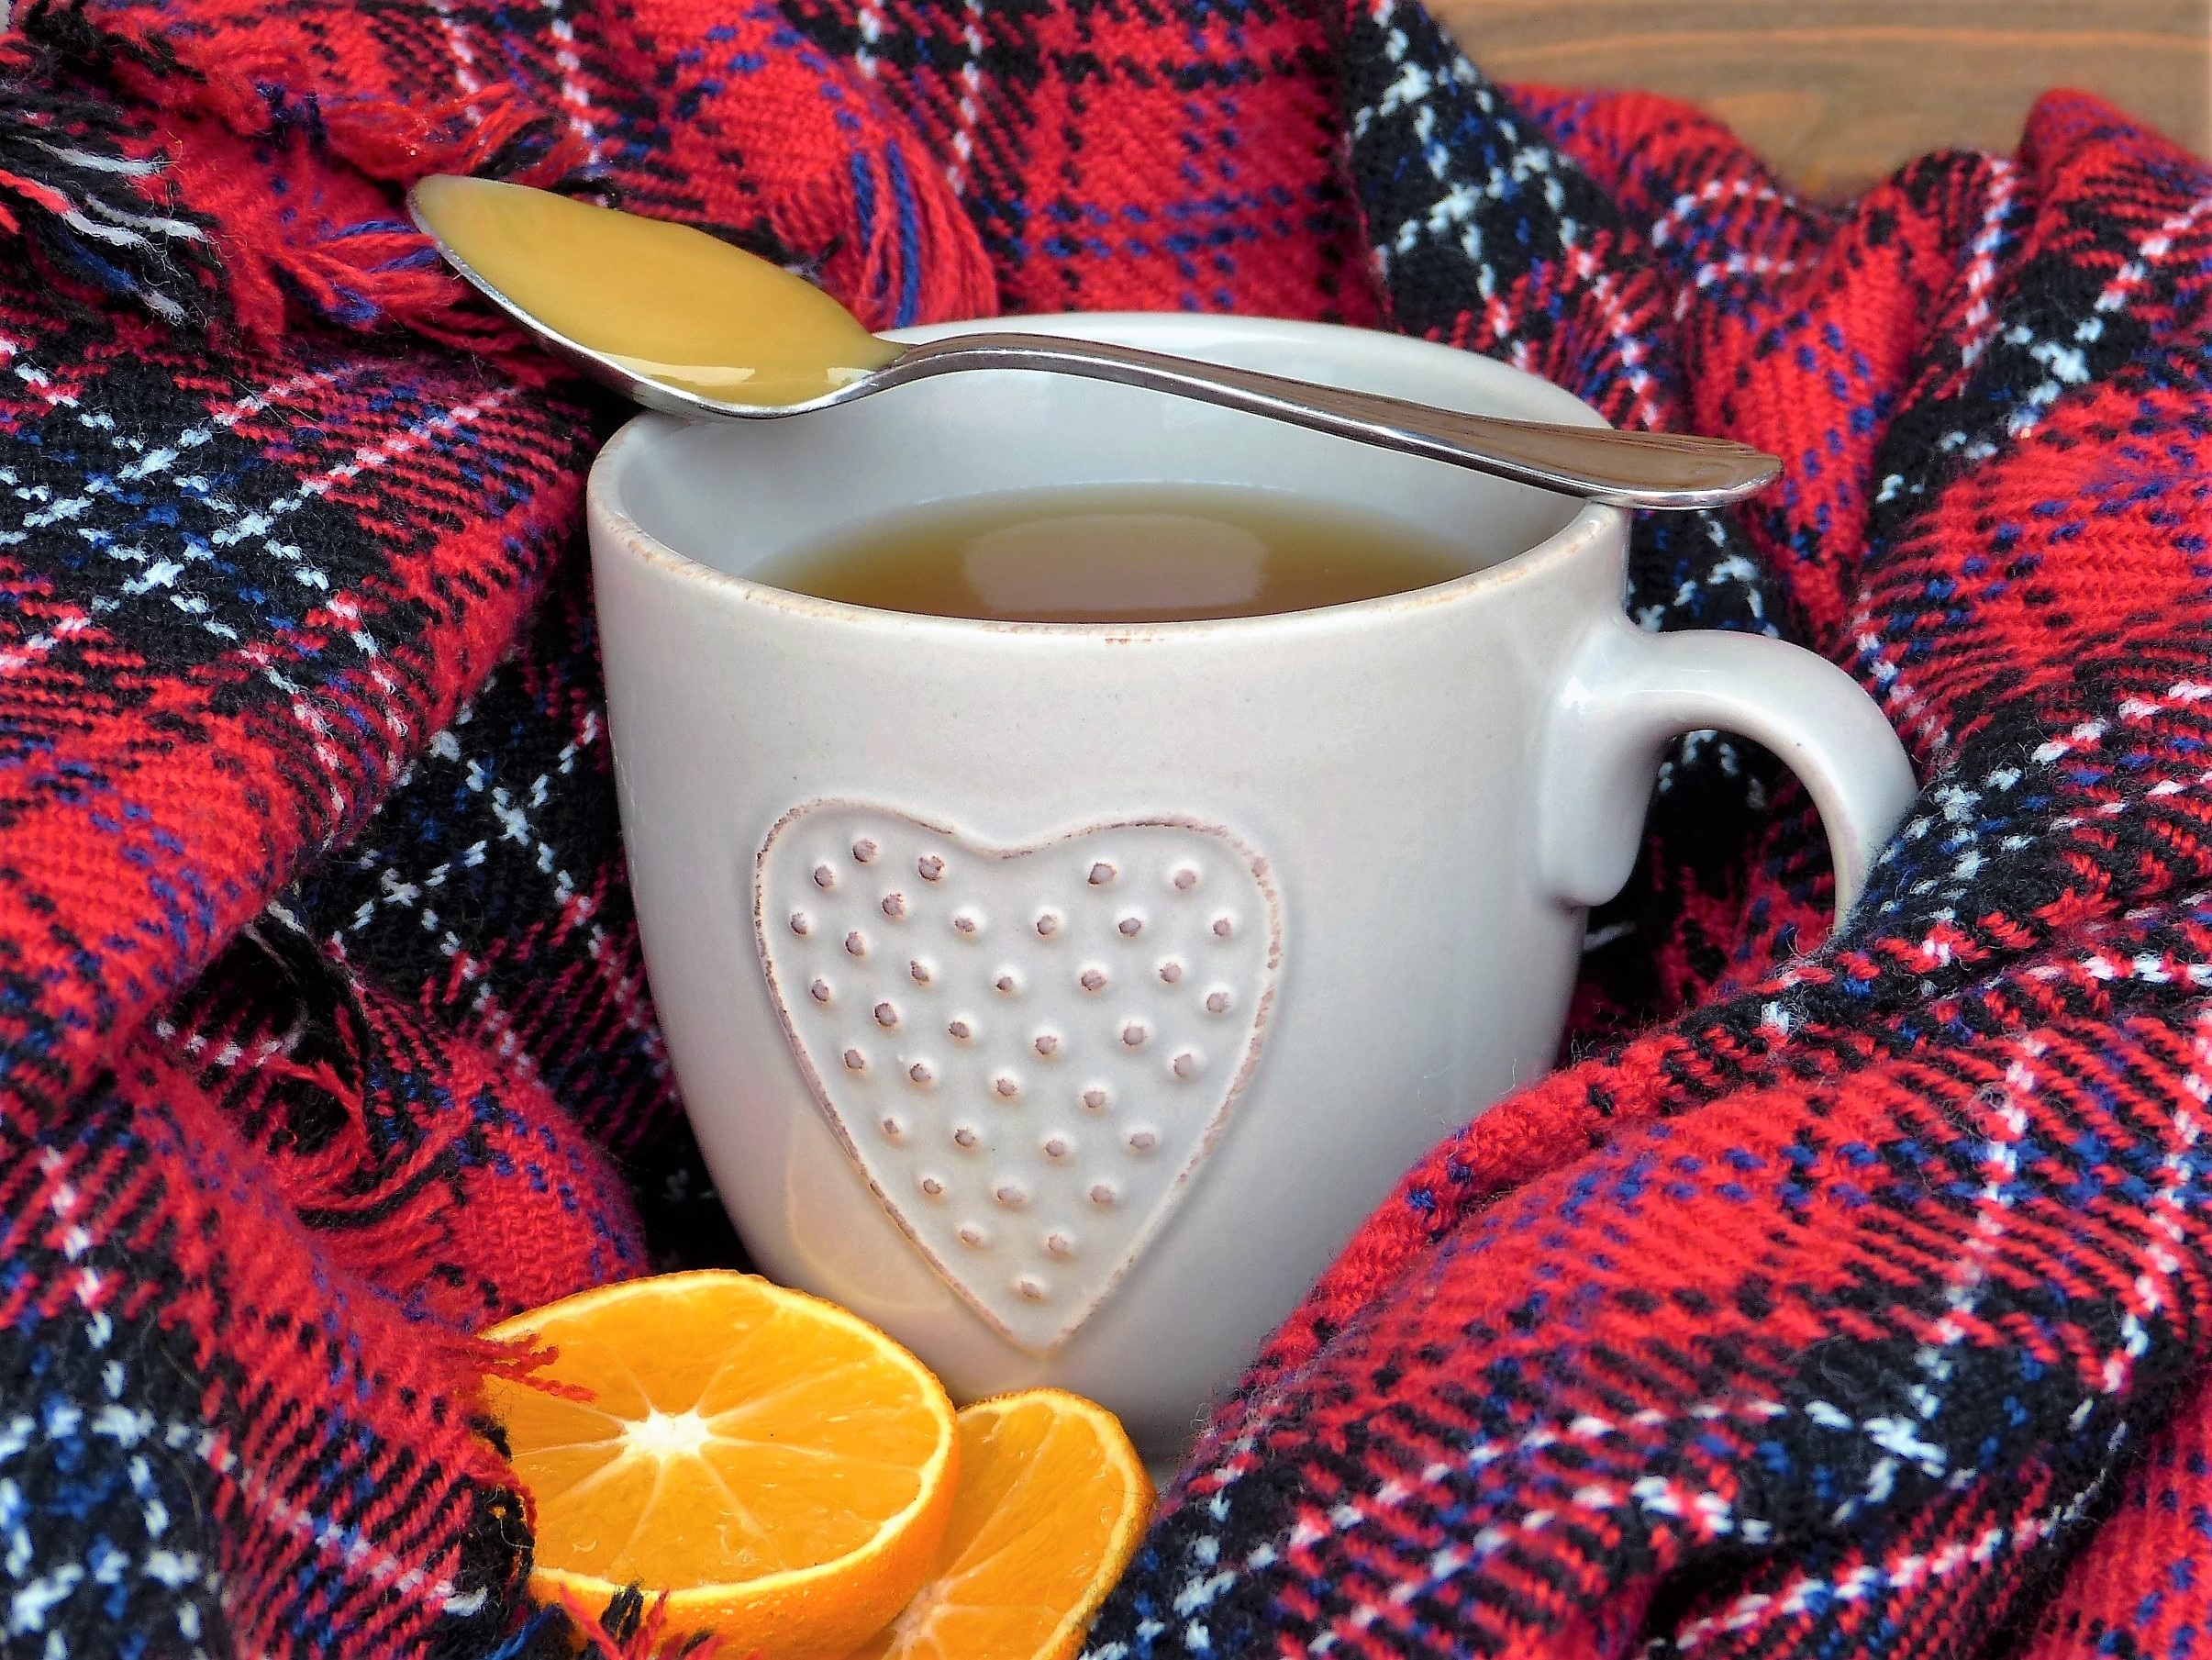
cold, cup, heart, pattern, meal, food, drink, breakfast, healthy, heat, tee, vitamins, bless you, flu, infection, virus, sniff, snuggle, disease, immune, get well soon